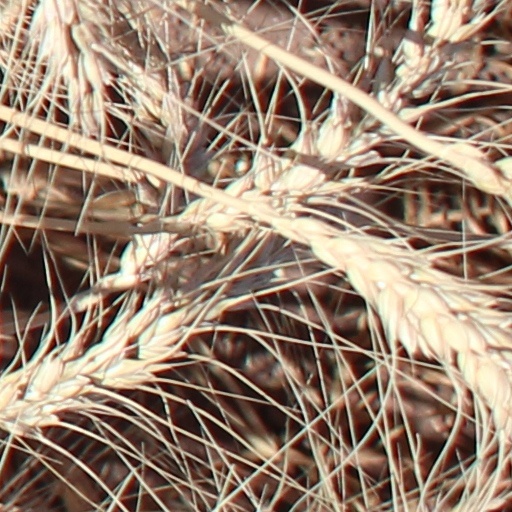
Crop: wheat